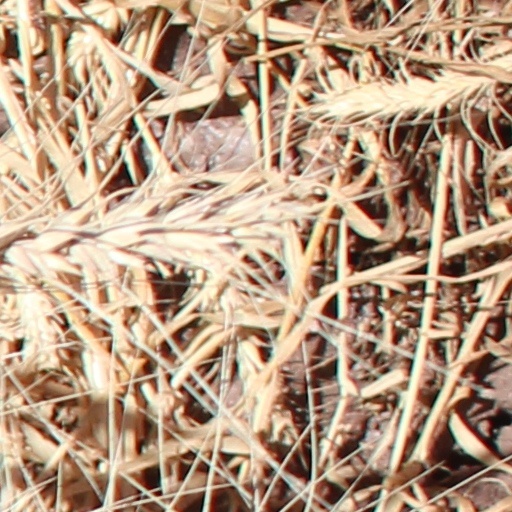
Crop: wheat